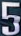
Number: 5